A Plain Introduction to the Criticism of the New Testament

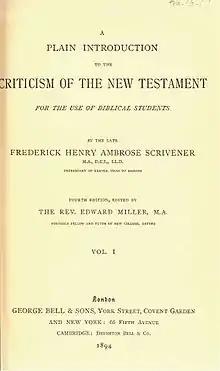
Title page from the 4th edition

A Plain Introduction to the Criticism of the New Testament: For the Use of Biblical Students is a book by Frederick Henry Ambrose Scrivener (1813–1891), biblical scholar and textual critic. In this book Scrivener listed over 3,000 Greek manuscripts of the New Testament, as well as manuscripts of early versions. It was used by Caspar René Gregory for further work.